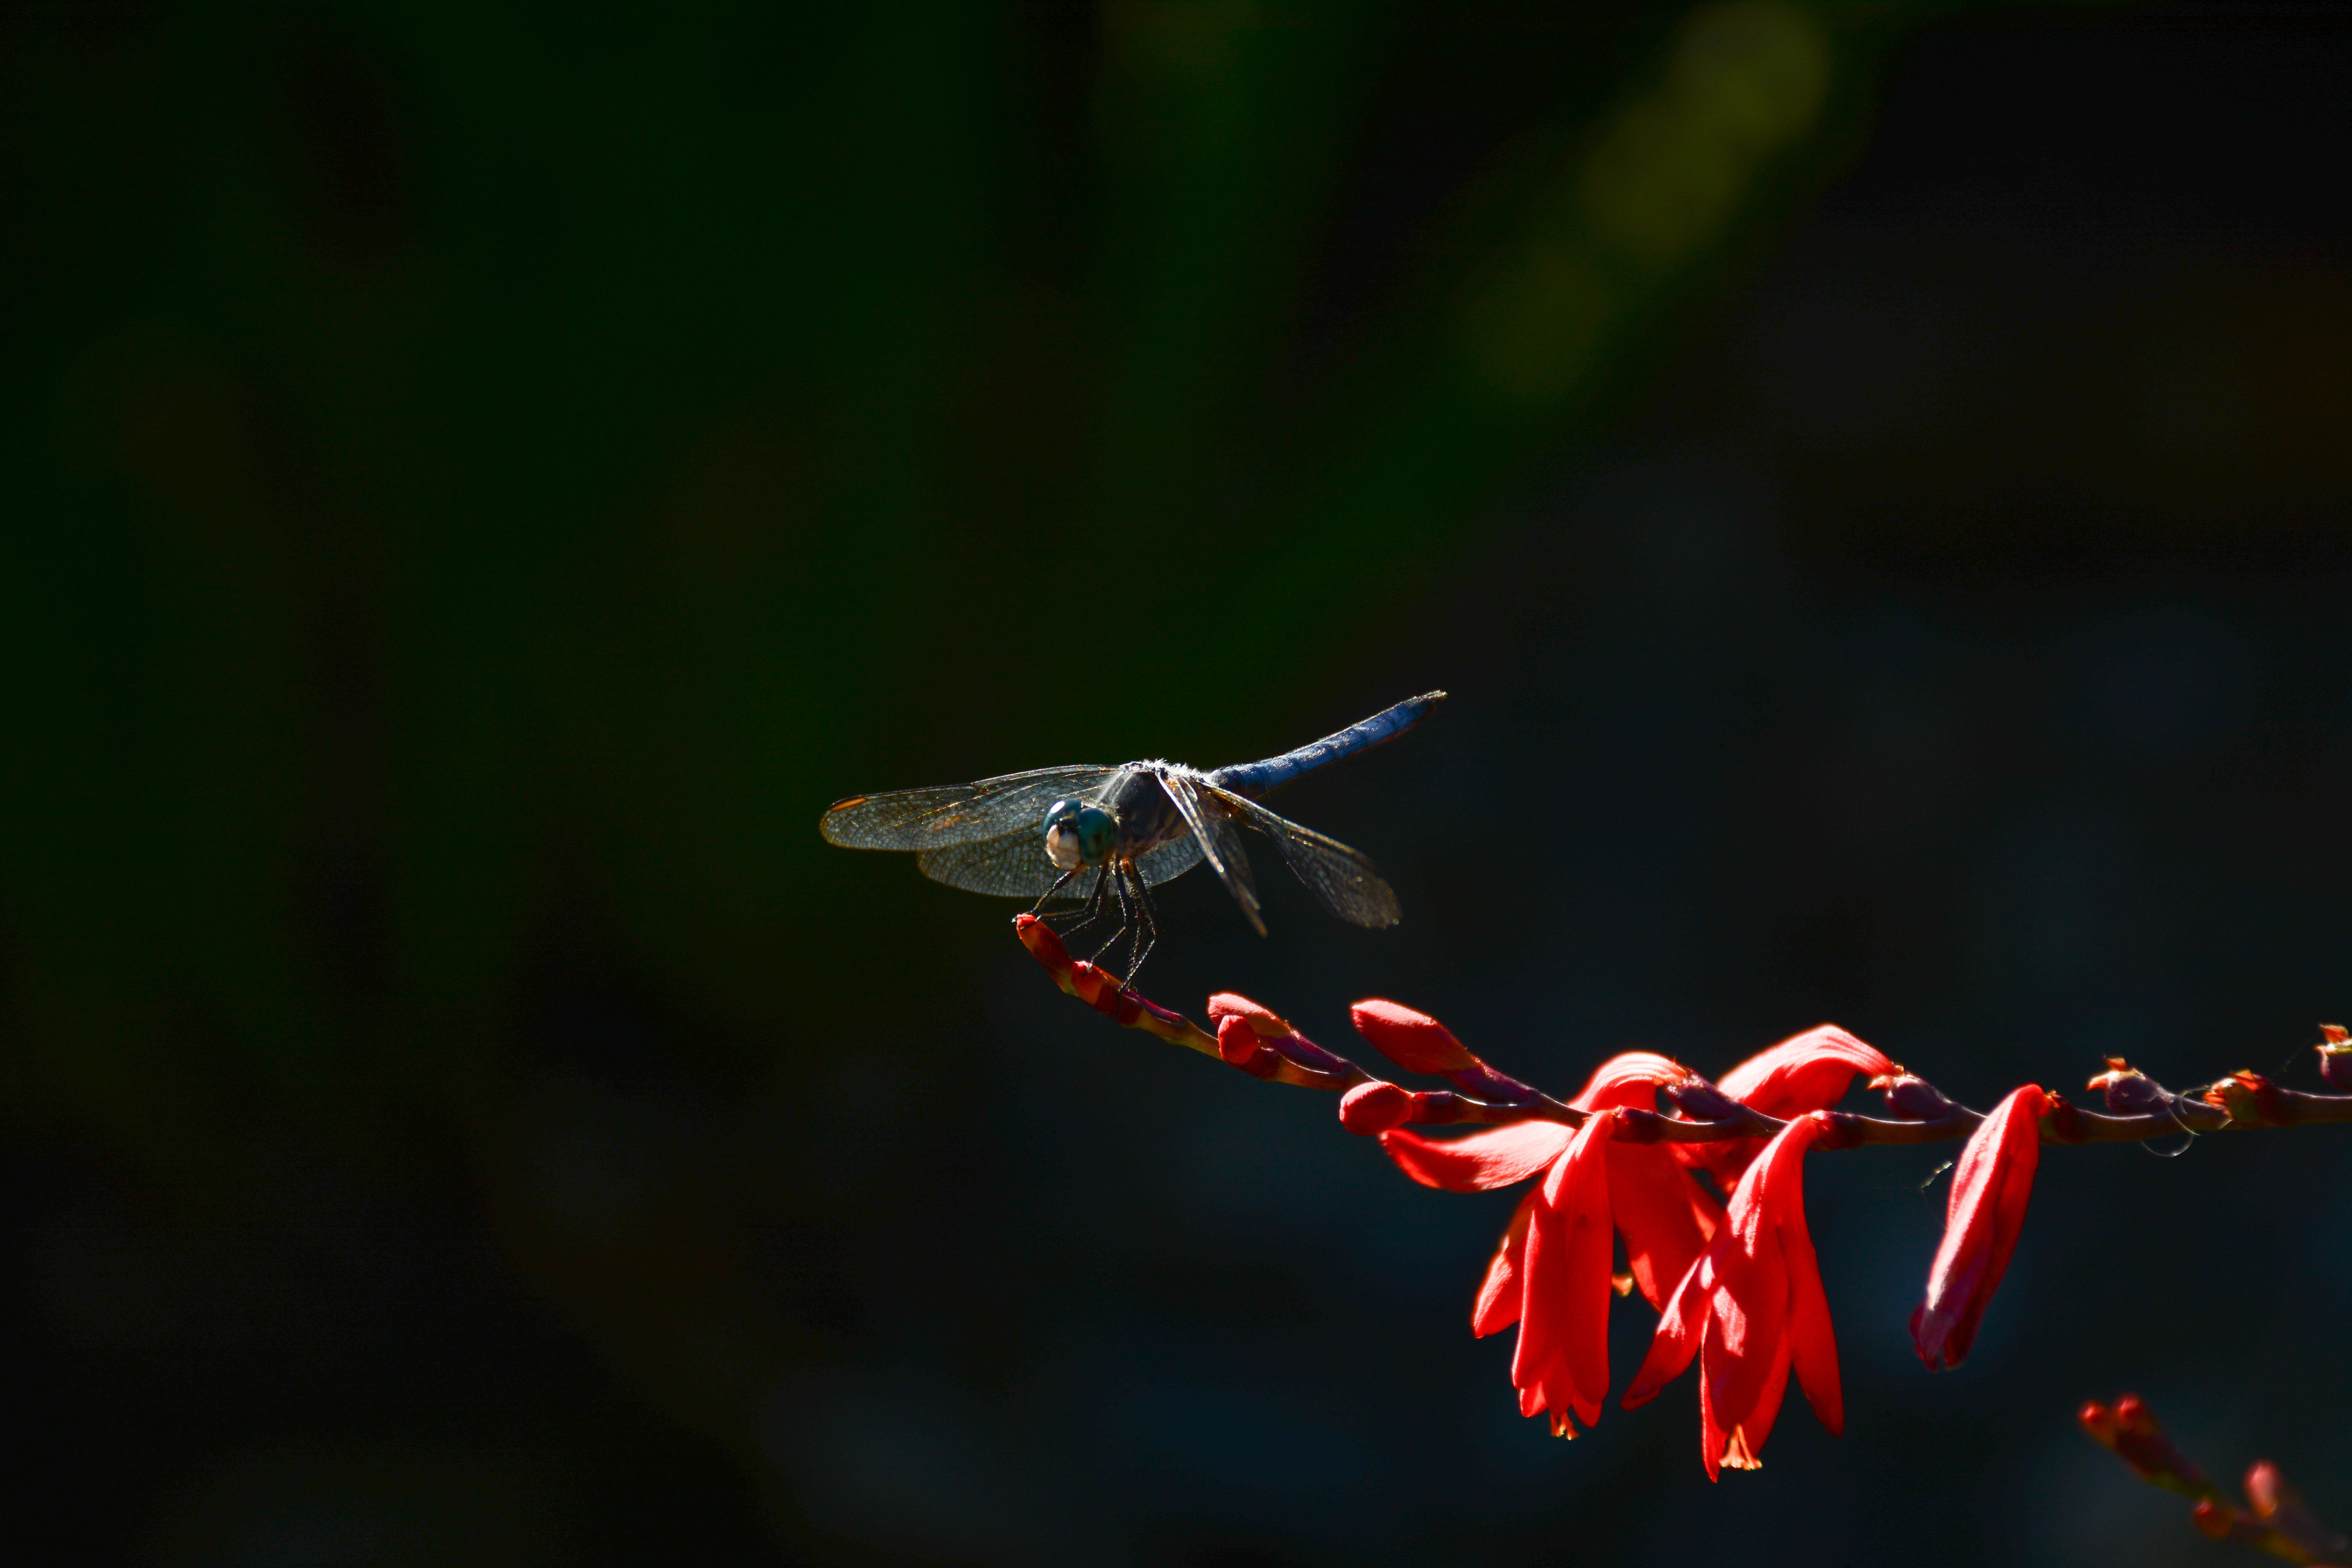
nature, branch, photography, flower, summer, red, insect, garden, close, invertebrate, close up, outdoors, dragonfly, macro photography